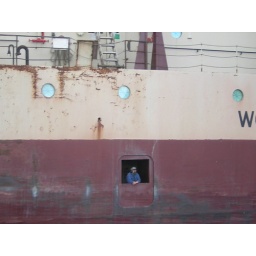
Little window in a big ship